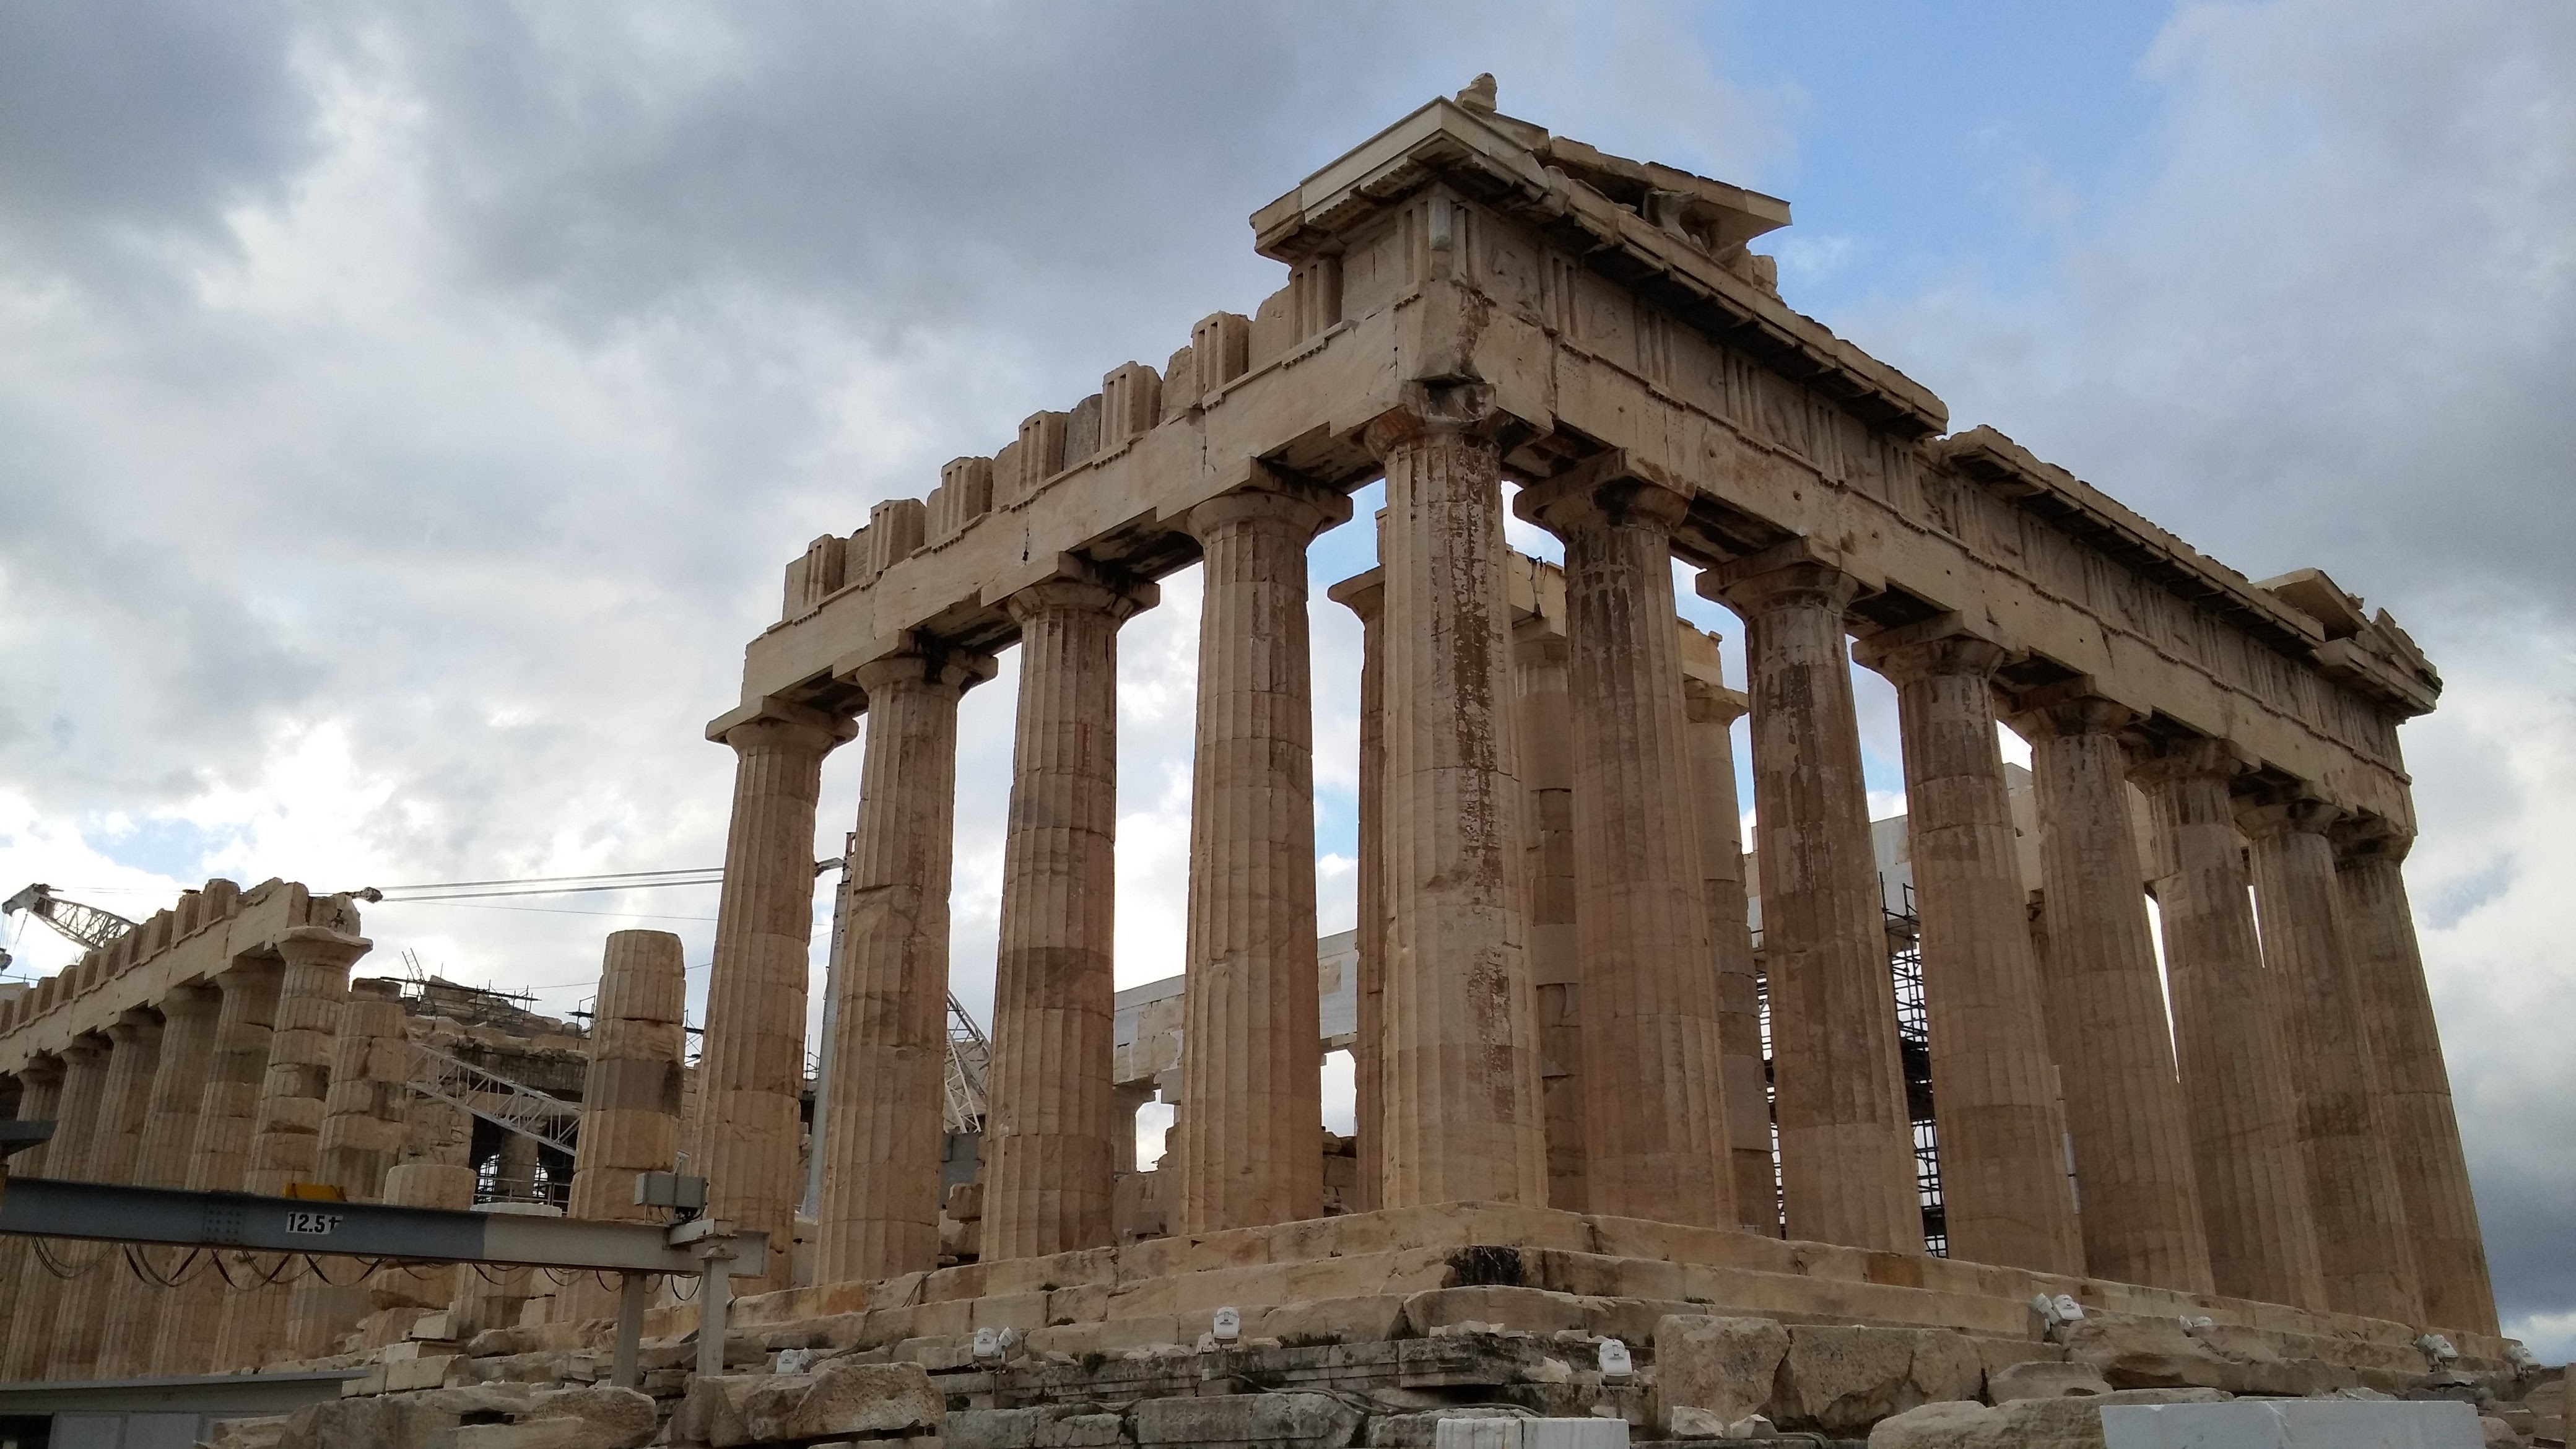
architecture, structure, building, palace, monument, arch, column, landmark, place of worship, temple, ruins, greece, history, acropolis, ancient rome, greek temple, archaeological site, unesco world heritage site, ancient ruins, roman temple, historic site, ancient history, greek antiquity, ancient roman architecture, ancient greek temple